Woman on top

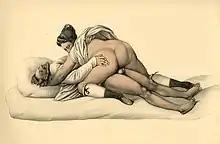
Depiction of reverse missionary position by Johann Nepomuk Geiger (1840)

When the woman lies on her partner's chest, this is also called the reverse missionary position. Stretching out with her legs on the man puts more pressure on the woman's mons pubis and clitoris. If the man separates his legs, the woman can put her legs between his. In this position, she can increase the tightness on the man's penis by pressing her thighs together, or the man may press the woman's thighs together. This increases vaginal friction, but she can still control the pace and rhythm of her thrusts. As most women approach orgasm, they experience acute vaginal contractions, which also increases the man's sexual stimulation by increasing tightness on his penis.